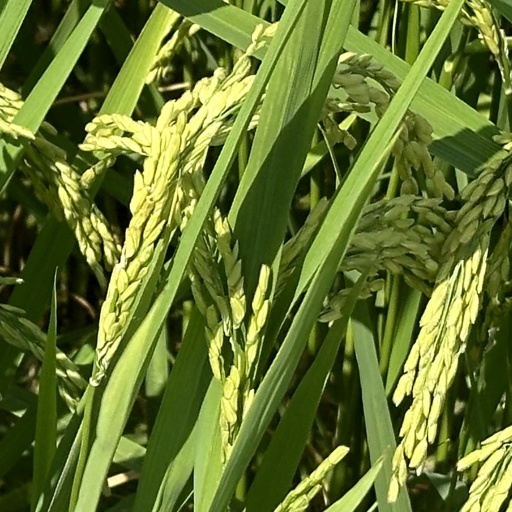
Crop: rice